Nicobar long-tailed macaque

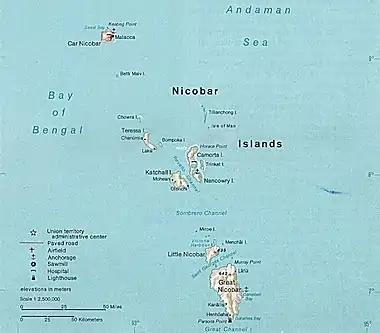
The Nicobar Islands, three of which—Great Nicobar, Little Nicobar, and Katchal Island—provide the natural habitat for these macaques

A 2003 study identified some 788 groups of this subspecies in the wild across the three islands, in group sizes averaging 36 individuals, although groups of up to 56 were recorded. The groups are composed of multiple adult males and females, together with their immature offspring. Adult females in a group outnumbered the adult males by a general ratio of 4:1, with the ratio of immature young macaques to adult females being near-equal, indicative of a healthy population replenishment.